Jake Faria

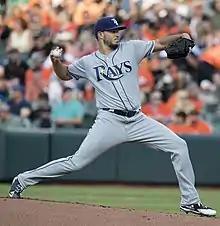
Faria with the Tampa Bay Rays in 2017

Jacob Daniel Faria (born July 30, 1993) is an American professional baseball pitcher who is a free agent. He has previously played in Major League Baseball (MLB) for the Tampa Bay Rays, Milwaukee Brewers, Arizona Diamondbacks, and Boston Red Sox.